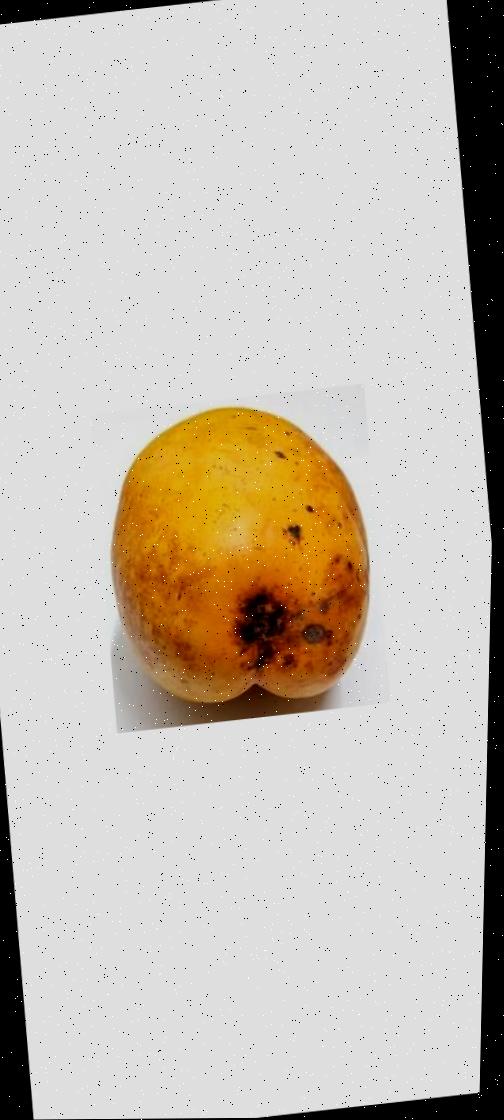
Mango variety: Bari-11